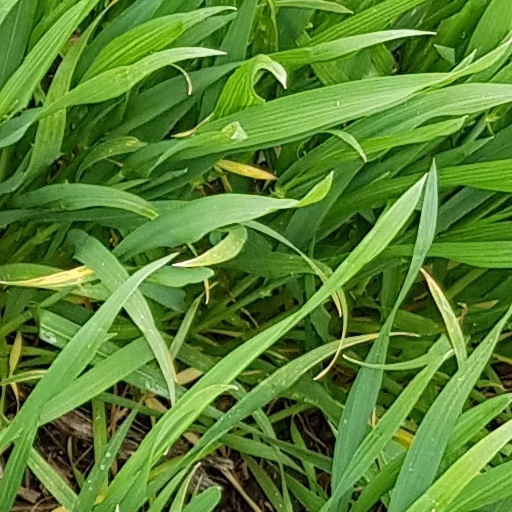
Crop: wheat